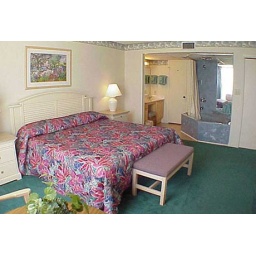
Master bedroom with bathtub in Bluegreen's Ocean Towers Beach Club in Panama City Beach, Florida.